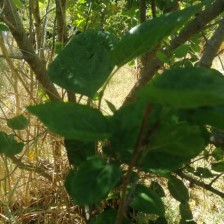
Variety: BlackAustralia